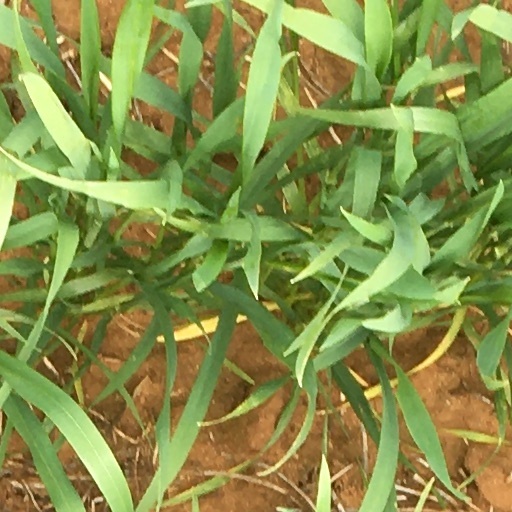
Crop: wheat